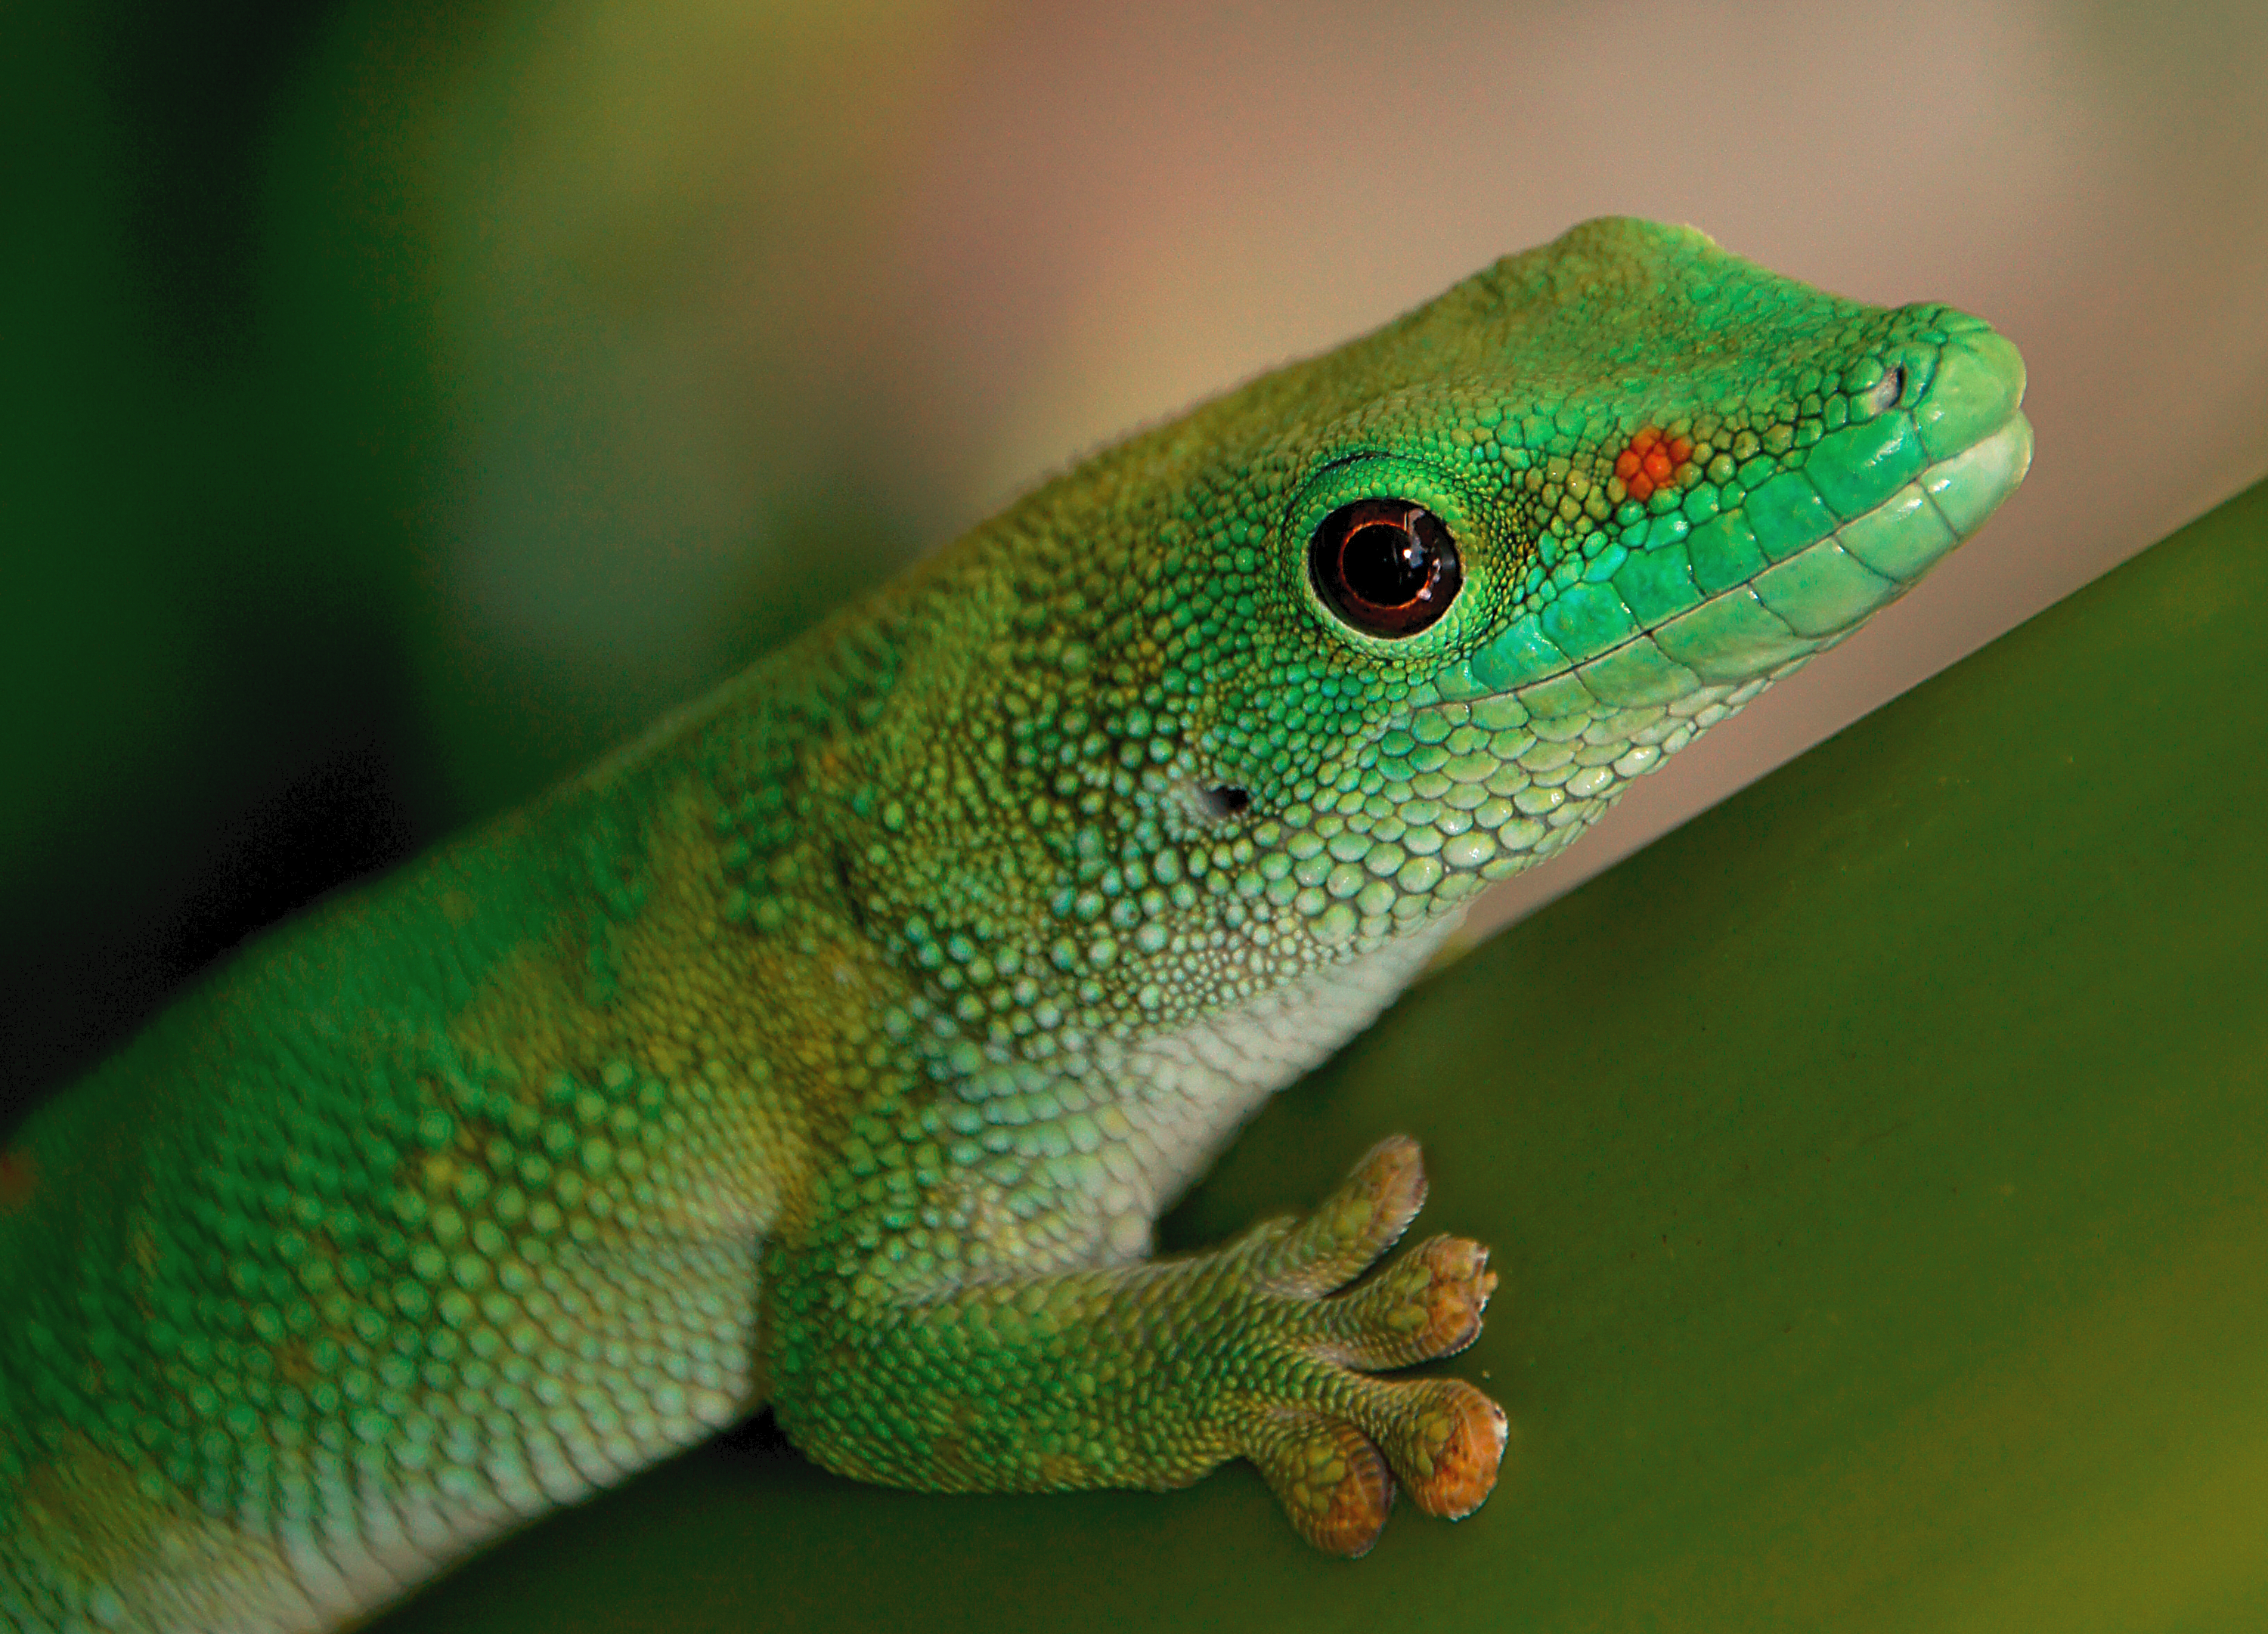
reptile, vertebrate, lizard, green, european green lizard, scaled reptile, gecko, anole, adaptation, wall lizard, organism, lacerta, carolina anole, terrestrial animal, dragon lizard, amphibian, whiptail, agama, chameleon